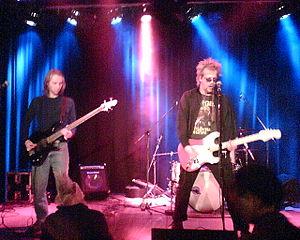
J.M.K.E. est un groupe de punk rock estonien.